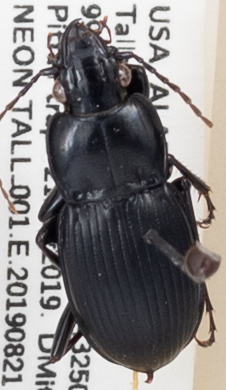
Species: Cyclotrachelus convivus
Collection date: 2019-08-21
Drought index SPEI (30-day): -0.822
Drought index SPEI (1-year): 0.54
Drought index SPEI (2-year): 0.54